Nandi Veendum Varika

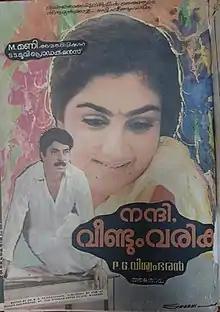
Poster

Nandi Veendum Varika is a 1986 Indian Malayalam-language comedy film produced by M. Sunil Kumar under SS Movie Production, directed by P. G. Viswambharan and written jointly by Jagadish and Sreenivasan. It features an ensemble cast of Mammootty, Suresh Gopi, Urvashi, M. G. Soman and Sreenivasan in the lead roles. The cinematography was handled by Vipin Mohan. The film features original songs and score composed by Shyam.